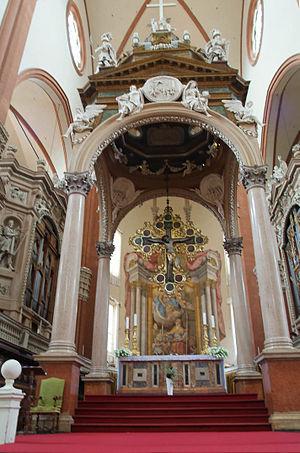
Liuwe Tamminga est un organiste, claveciniste et musicologue, hollandais, célèbre pour ses interprétations de la musique ancienne italienne.